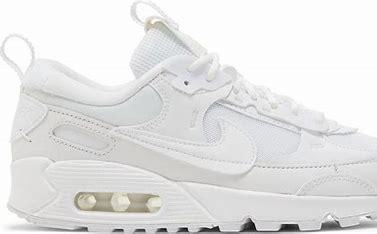
Brand: Nike
Model: Air Max 90 Sale